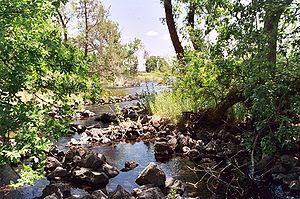
Le Parc d'État d'Ahjumawi Lava Springs est une réserve naturelle située dans l'État du Californie, à l’ouest des États-Unis, dans le comté de Shasta.